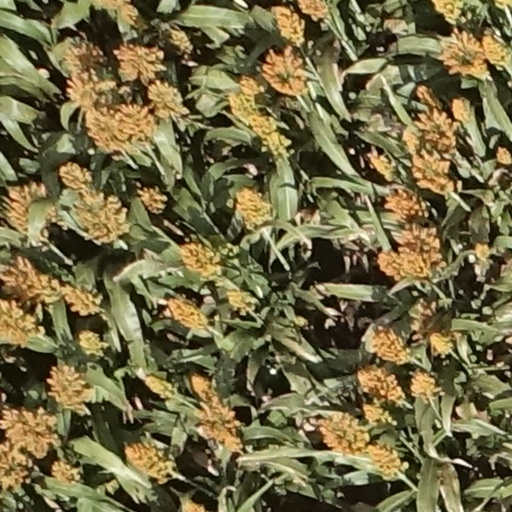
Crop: sorghum